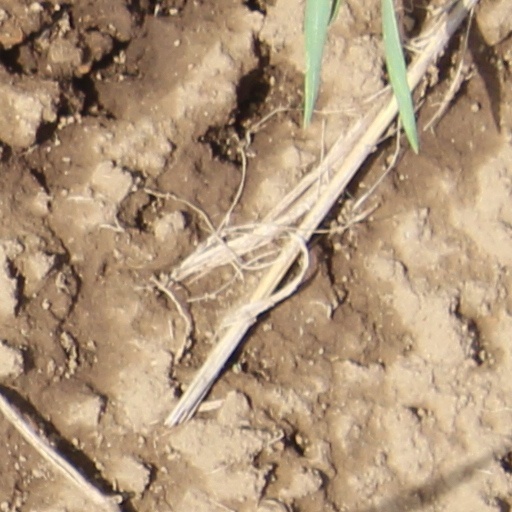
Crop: wheat